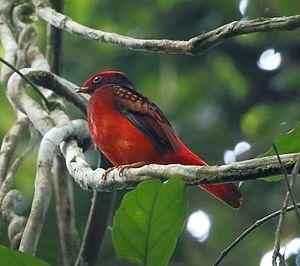
Phoenicircus est un genre d'oiseaux de la famille des Cotingidae.